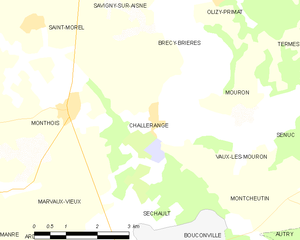
Carte des communes françaises: Challerange